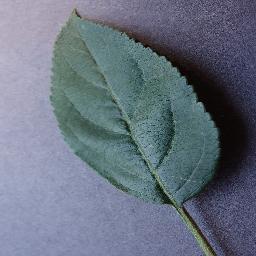
Label: Apple___healthy